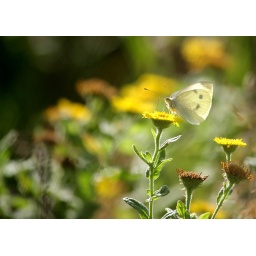
Cabbage white butterfly in sunshine